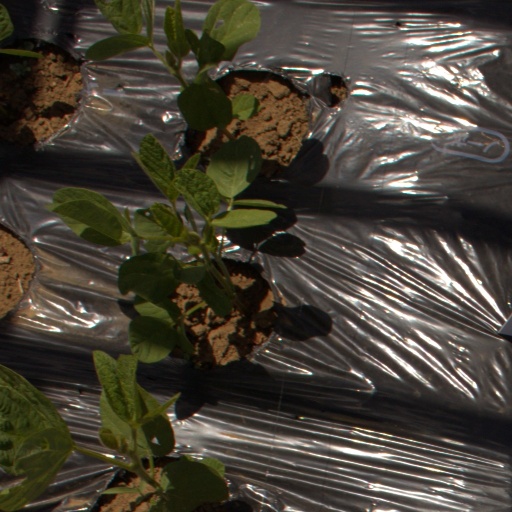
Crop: Jerusalem artichoke